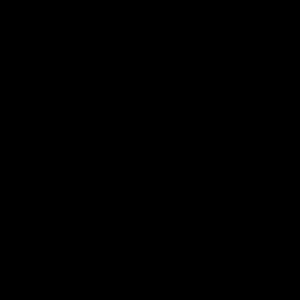
Le polypropylène isotactique, de sigle PP et de formule chimique ₙ, est un polymère thermoplastique semi-cristallin de grande consommation.